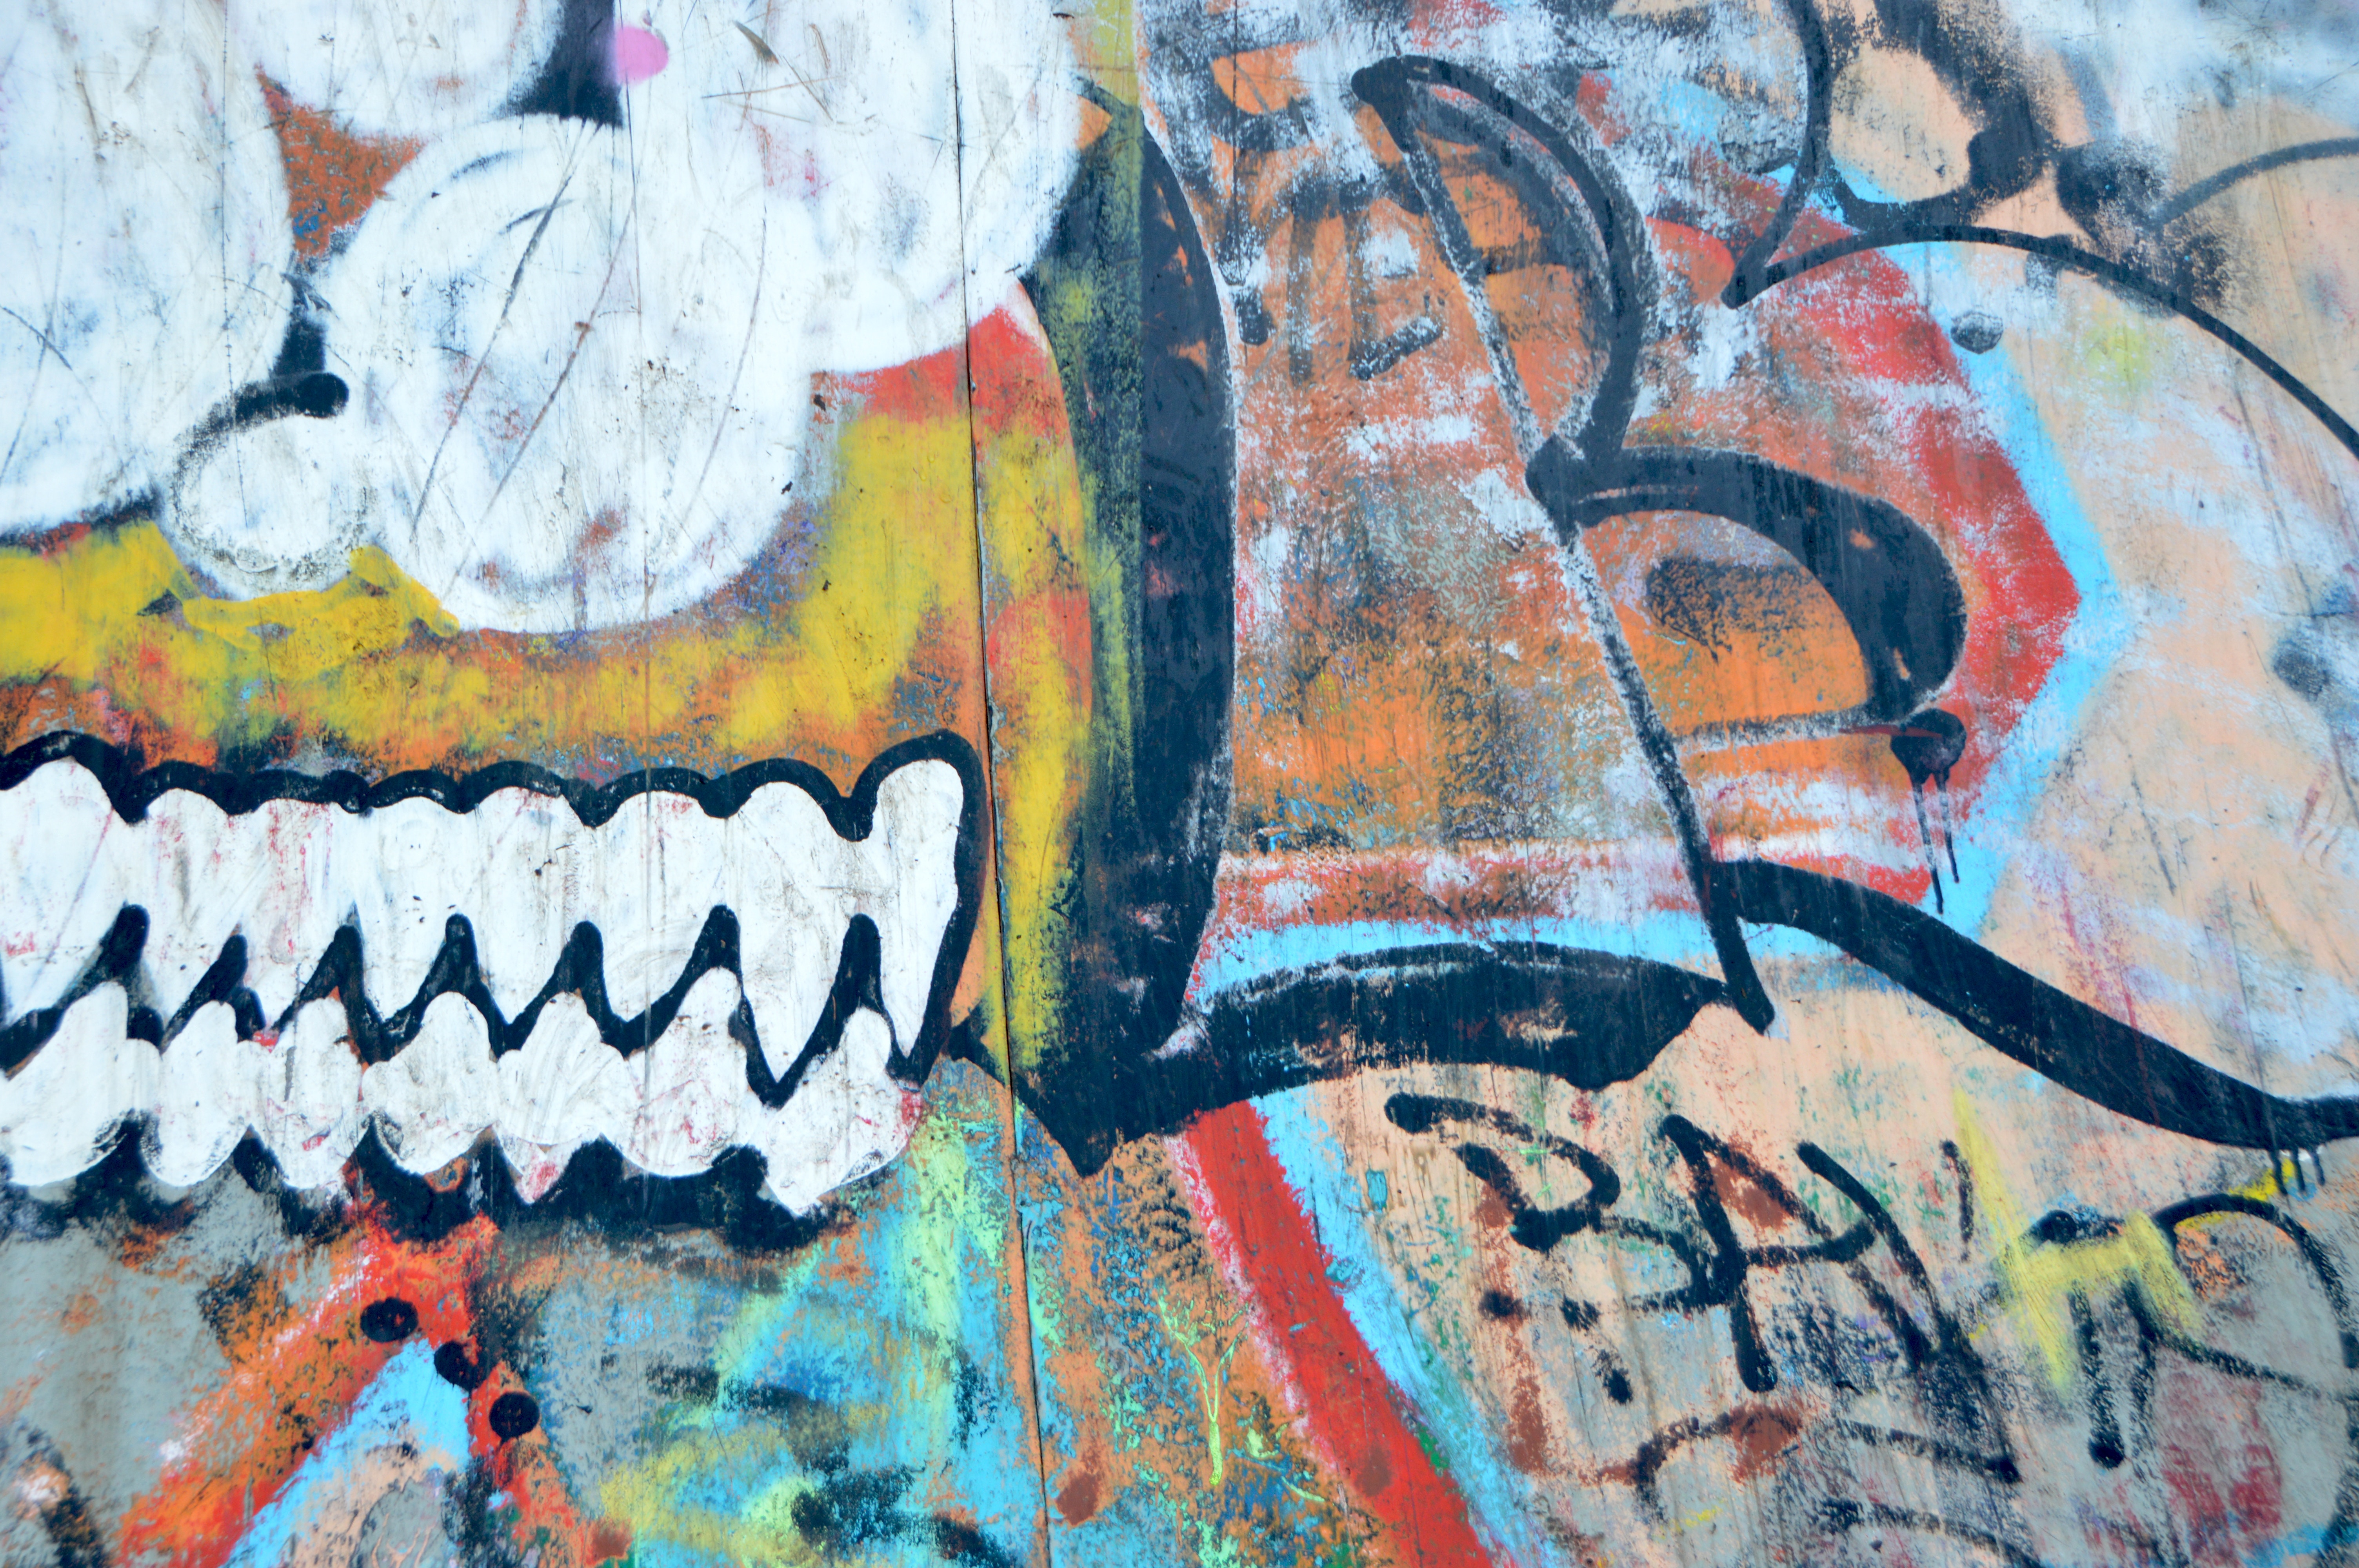
color, graffiti, painting, street art, art, mural, modern art